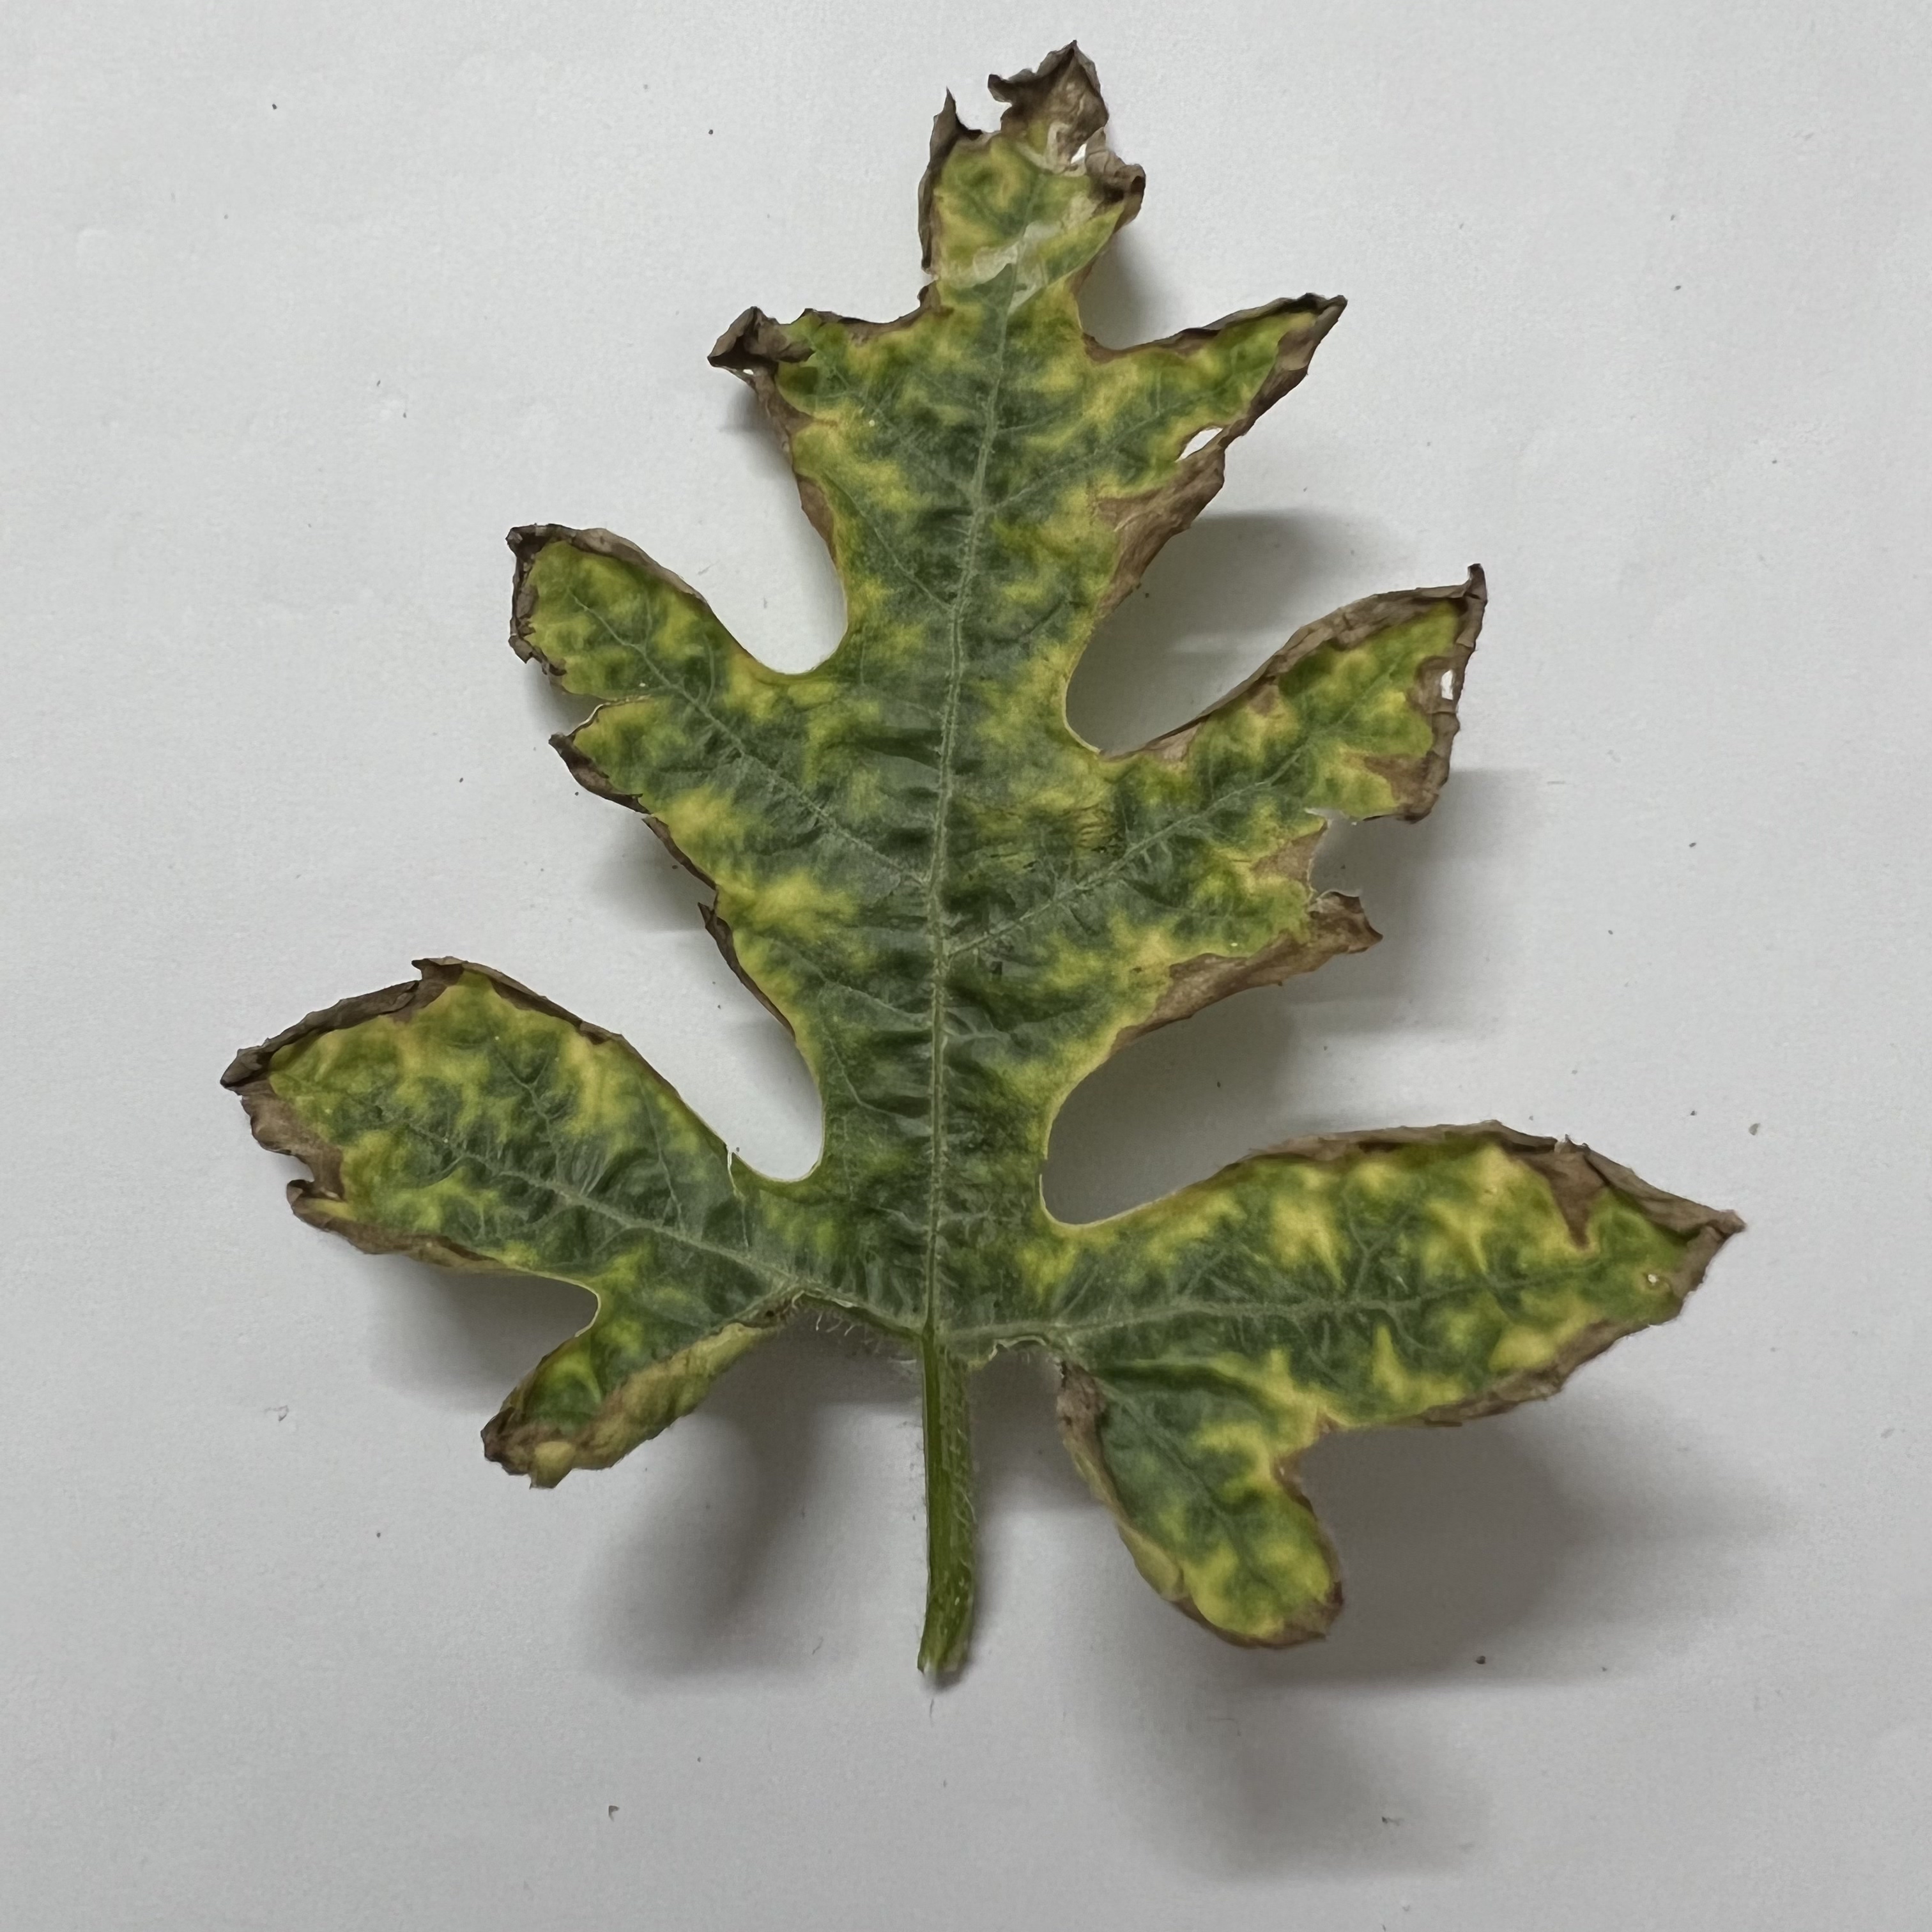
Label: Downy_Mildew